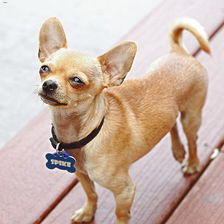
Species: dog
Breed: chihuahua